Secret Gospel of Mark

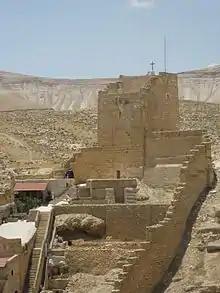
The Northern Tower with the library where Smith found the Clement letter

In 1995, Andrew H. Criddle made a statistical study of Clement's letter to Theodore with the help of Otto Stählin's concordance of the writings of Clement. According to Criddle, the letter had too many hapax legomena, words used only once before by Clement, in comparison to words never before used by Clement, and Criddle argued that this indicates that a forger had "brought together more rare words and phrases" found in the authentic writings of Clement than Clement would have used. The study has been criticized for, among other things, focusing on "Clement's least favourite words" and for the methodology itself, which turns out to be "unreliable in determining authorship". When tested on Shakespeare's writings only three out of seven poems were correctly identified.